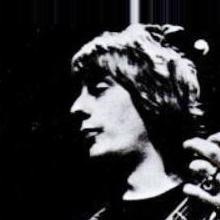
Age: 24